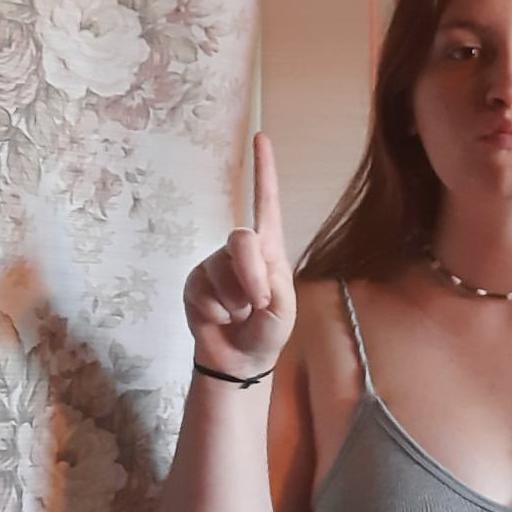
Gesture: one